1987 North Korean embassy attack in Lima

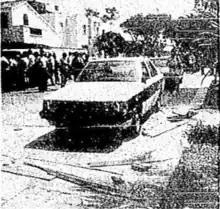
Damage caused to the trade office in the streets of Lima.

The 1987 North Korean embassy attack in Lima was a terrorist attack that took place on April 30, 1987, against the trade office and official residence of the delegation of North Korea in Peru. The attack left two people injured.